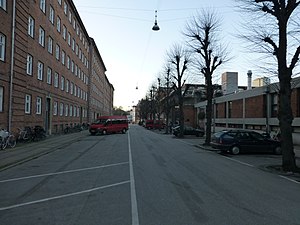
Angelgade
Angelgade.
Angelgade er en gade på Vesterbro i København, der går fra Slesvigsgade til Vesterfælledvej. Den indgår i en større gruppe af gader i bydelen, der er opkaldt efter lokaliteter i Sønderjylland og Slesvig. Gaden blev navngivet i 1915 efter det slesvigske landskab Angel mellem Flensborg og Slien.